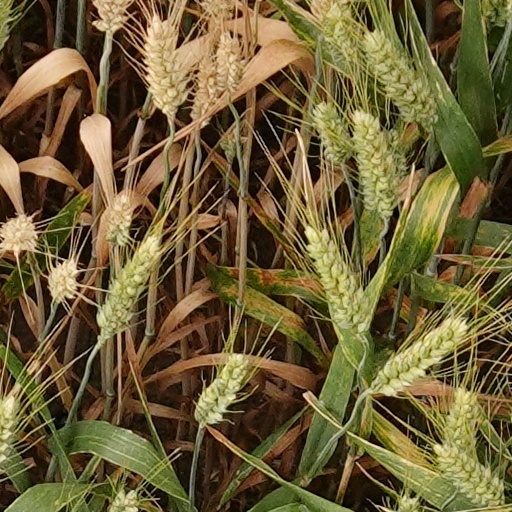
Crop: wheat